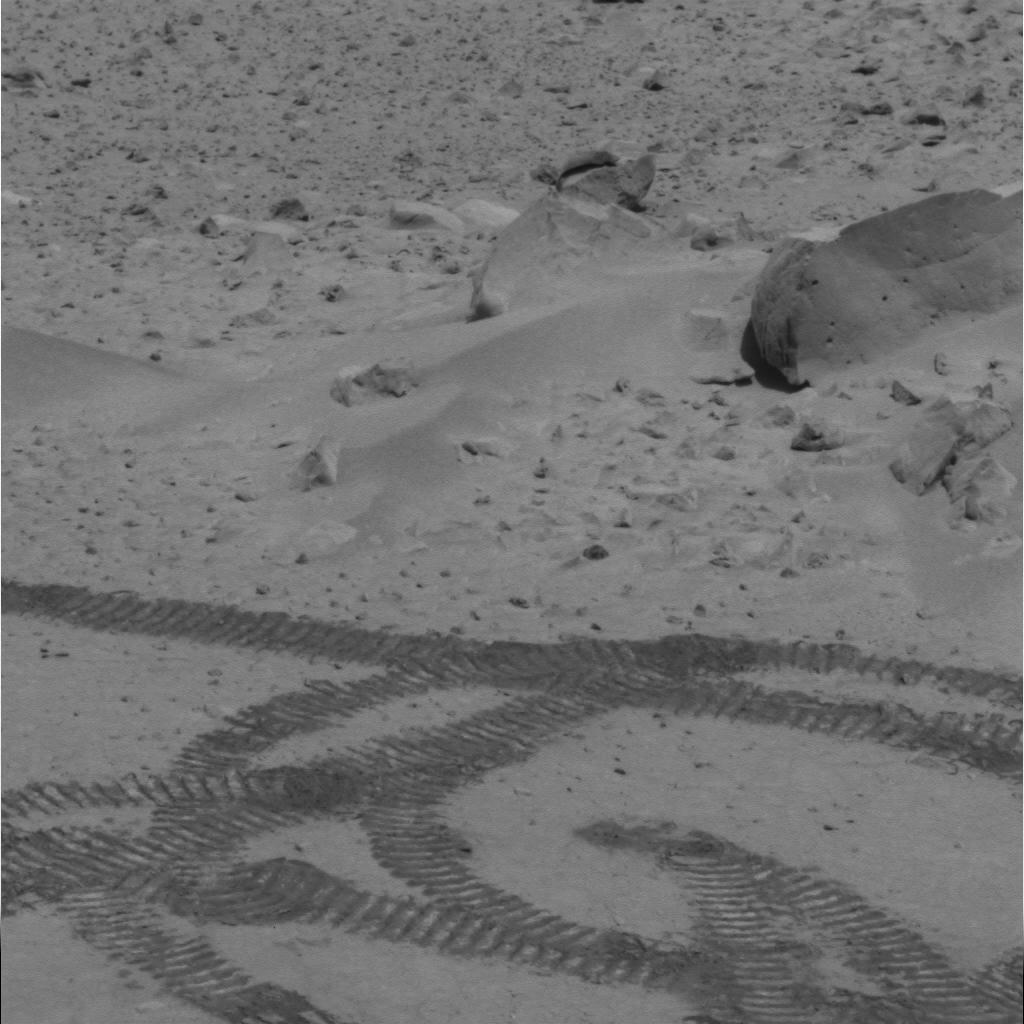
Surface features visible: Rover Tracks, Rock Outcrops, Float Rocks, Clasts, Bright Soil, Dunes/Ripples, Rock (Round Features), Soil, Nearby Surface